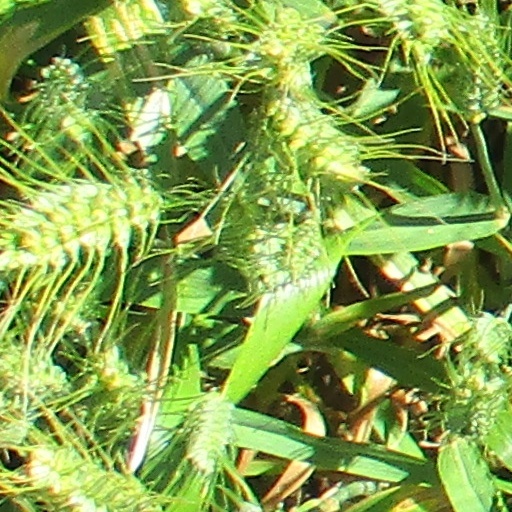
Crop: wheat